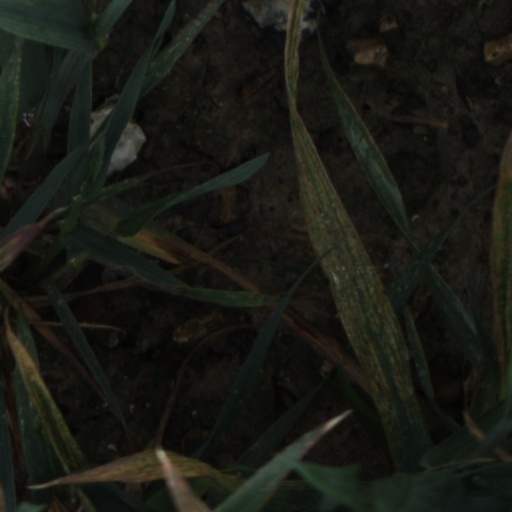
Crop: wheat